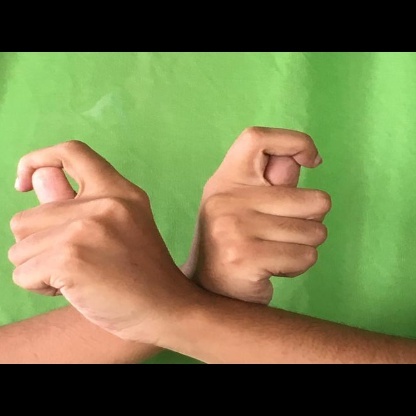
Mudra: Berunda